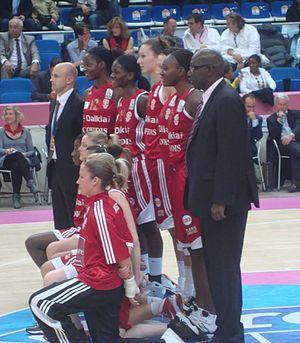
L'équipe féminine de basket-ball de Villeneuve d'Ascq lors de l'Open LFB 2010.
Le Palacium est un gymnase omnisports de Villeneuve-d'Ascq. C'est l'antre du club Villeneuve-d’Ascq qui joue en Ligue féminine de basket.
L’Entente sportive Basket de Villeneuve-d'Ascq - Lille Métropole, surnommée parfois ESBVA-LM, est un club de basket-ball français appartenant à la Ligue féminine de basket et basé à Villeneuve-d’Ascq. Le club est qualifié régulièrement pour les compétitions du plus haut niveau et remporte l'Eurocoupe 2015.